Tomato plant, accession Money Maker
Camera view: horizontal (90 deg, fisheye); turntable rotation: 150 degrees
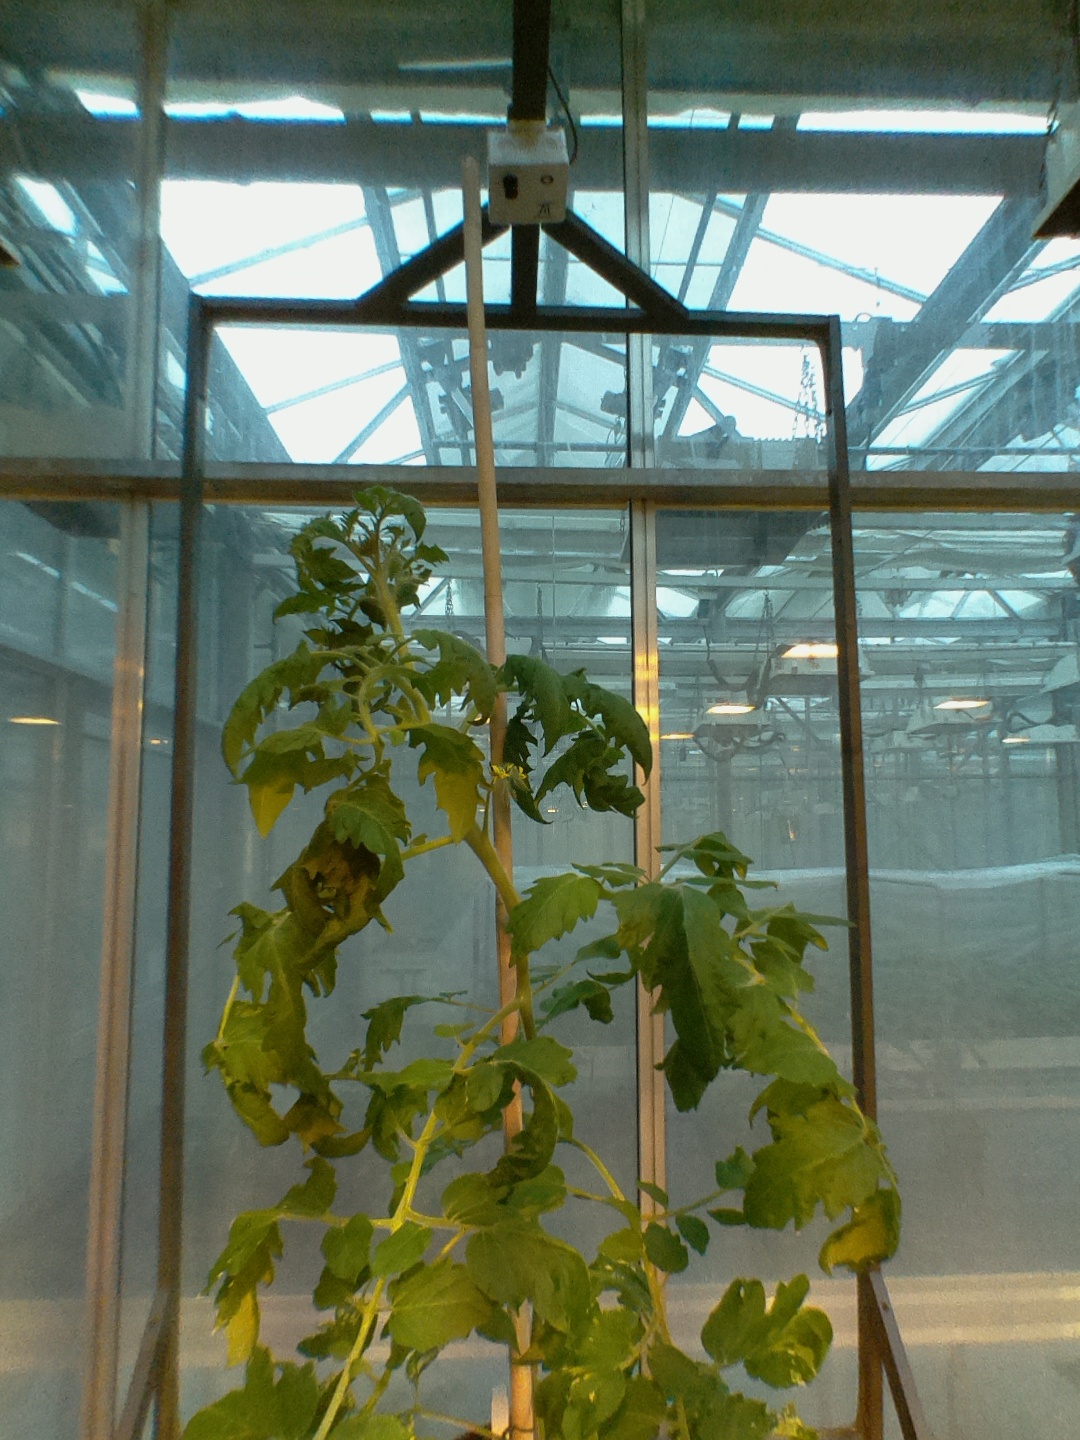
BBCH growth stage 61: 10%-20% of flowers open